HMS Centurion (1911)

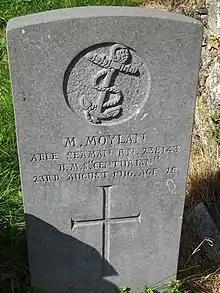
Tombstone in Ardmore, County Waterford, Ireland of Able Seaman Mike Moylan, who served aboard HMS "Centurion" and died in 1916.

In 1942, "Centurion" was transferred to the Eastern Fleet and was detached to the Mediterranean Fleet in May–June to escort Convoy M.W. 11 from Alexandria to Malta in June as part of Operation Vigorous. She was assigned in the hopes of deceiving the Axis about the presence of an operational battleship; the Italians seem to have seen through the deception by the time the convoy sailed on 13 June, although the Germans were deceived. Two days later, the ship was slightly damaged by near misses when attacked by nine dive bombers; her Oerlikon cannon shot one of them down. "Centurion" was scuttled as a breakwater during the Invasion of Normandy off Omaha Beach on 9 June 1944 to protect a Mulberry harbour built to supply the forces ashore.